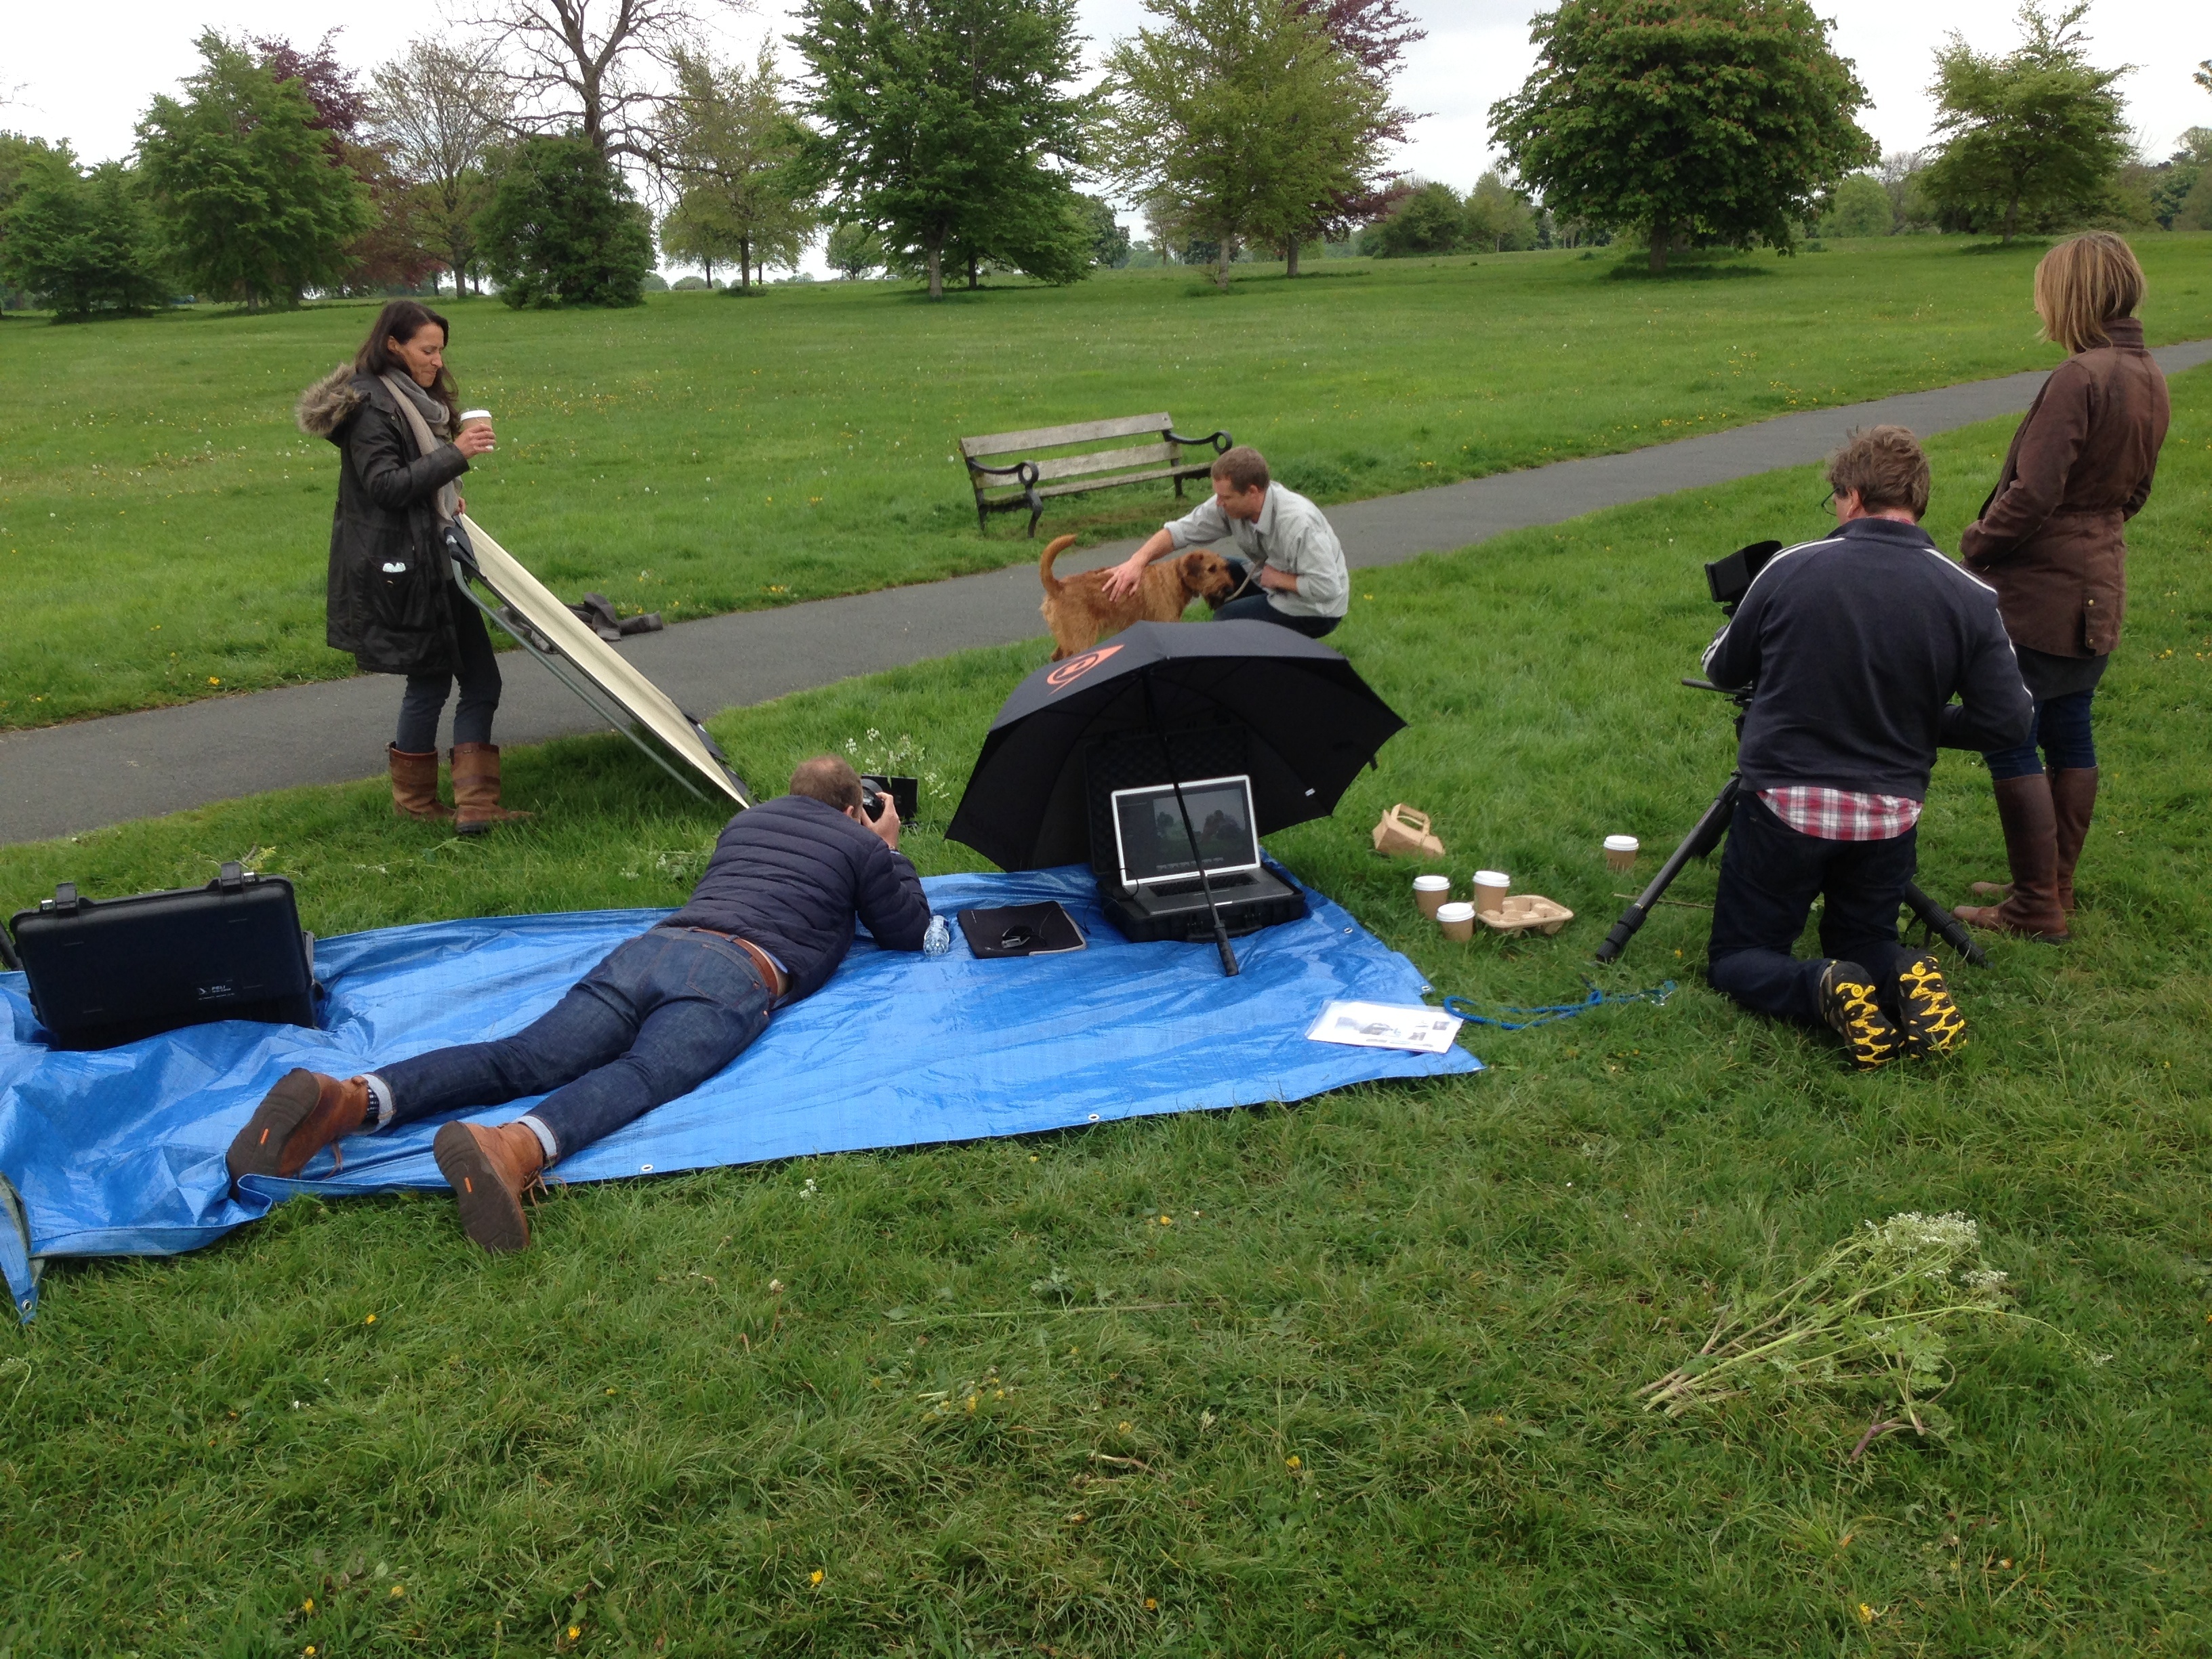
grass, lawn, picnic, physical fitness